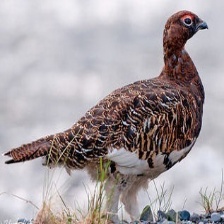
Species: WILLOW PTARMIGAN
Scientific name: LAGOPUS LAGOPUS